Mexicana de Aviación Flight 940

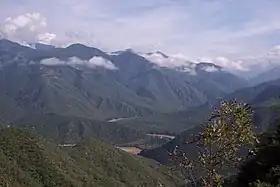
The crash occurred in the Sierra Madre Occidental mountain range

The aircraft lost contact just 3 minutes after it made a request to return to Mexico City. After multiple failed attempts to call the crew, Flight 940 was declared as missing and emergency personnel were dispatched to search the plane. They received calls from local residents that an aircraft had crashed in the foothills of the mountain range near San Miguel el Alto, in the municipality of Maravatio, Michoacan. Eyewitnesses reported details of the crash to authorities and the local police and the Mexican army were dispatched to the crash site.